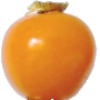
Label: physalis